Reach extender

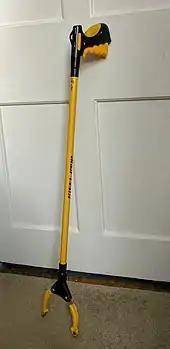
A reach extender with a secondary trigger and a pole that can be rotated 90 degrees

A reach extender (or reacher, grabber arm, helping hand, trash picker, picker-upper, extended gripper, long arm gripper, extended reach grabber, grabber tool, litter picker, or caliper) is a handheld mechanical tool used to increase the range of a person's reach and grasp when grabbing objects. It has applications in waste management, assistive technology, gardening and outdoor work, and in some cases as a children's toy. It is chiefly used to pick items up off the ground, but can also be used to retrieve items from high shelves. The tool is commonly sold in hardware stores.